Murex trapa

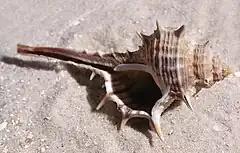
Apertural view of a shell of "Murex trapa"

These moderately large shells are fusiforms or club-shaped, with height and acute spire and prominent spiral ridges. Shell surface is normally light brown or blue-gray with some yellowish-brown on spines. The body whorl shows three spiny varices. The aperture is lenticular, with a white interior margin and deep red-brown within. The outer apertural lip is crenulated. The sipholal canal is straight and moderately long (about 13–47 mm). Three to four short spines are restricted to the basal half of siphonal canal.